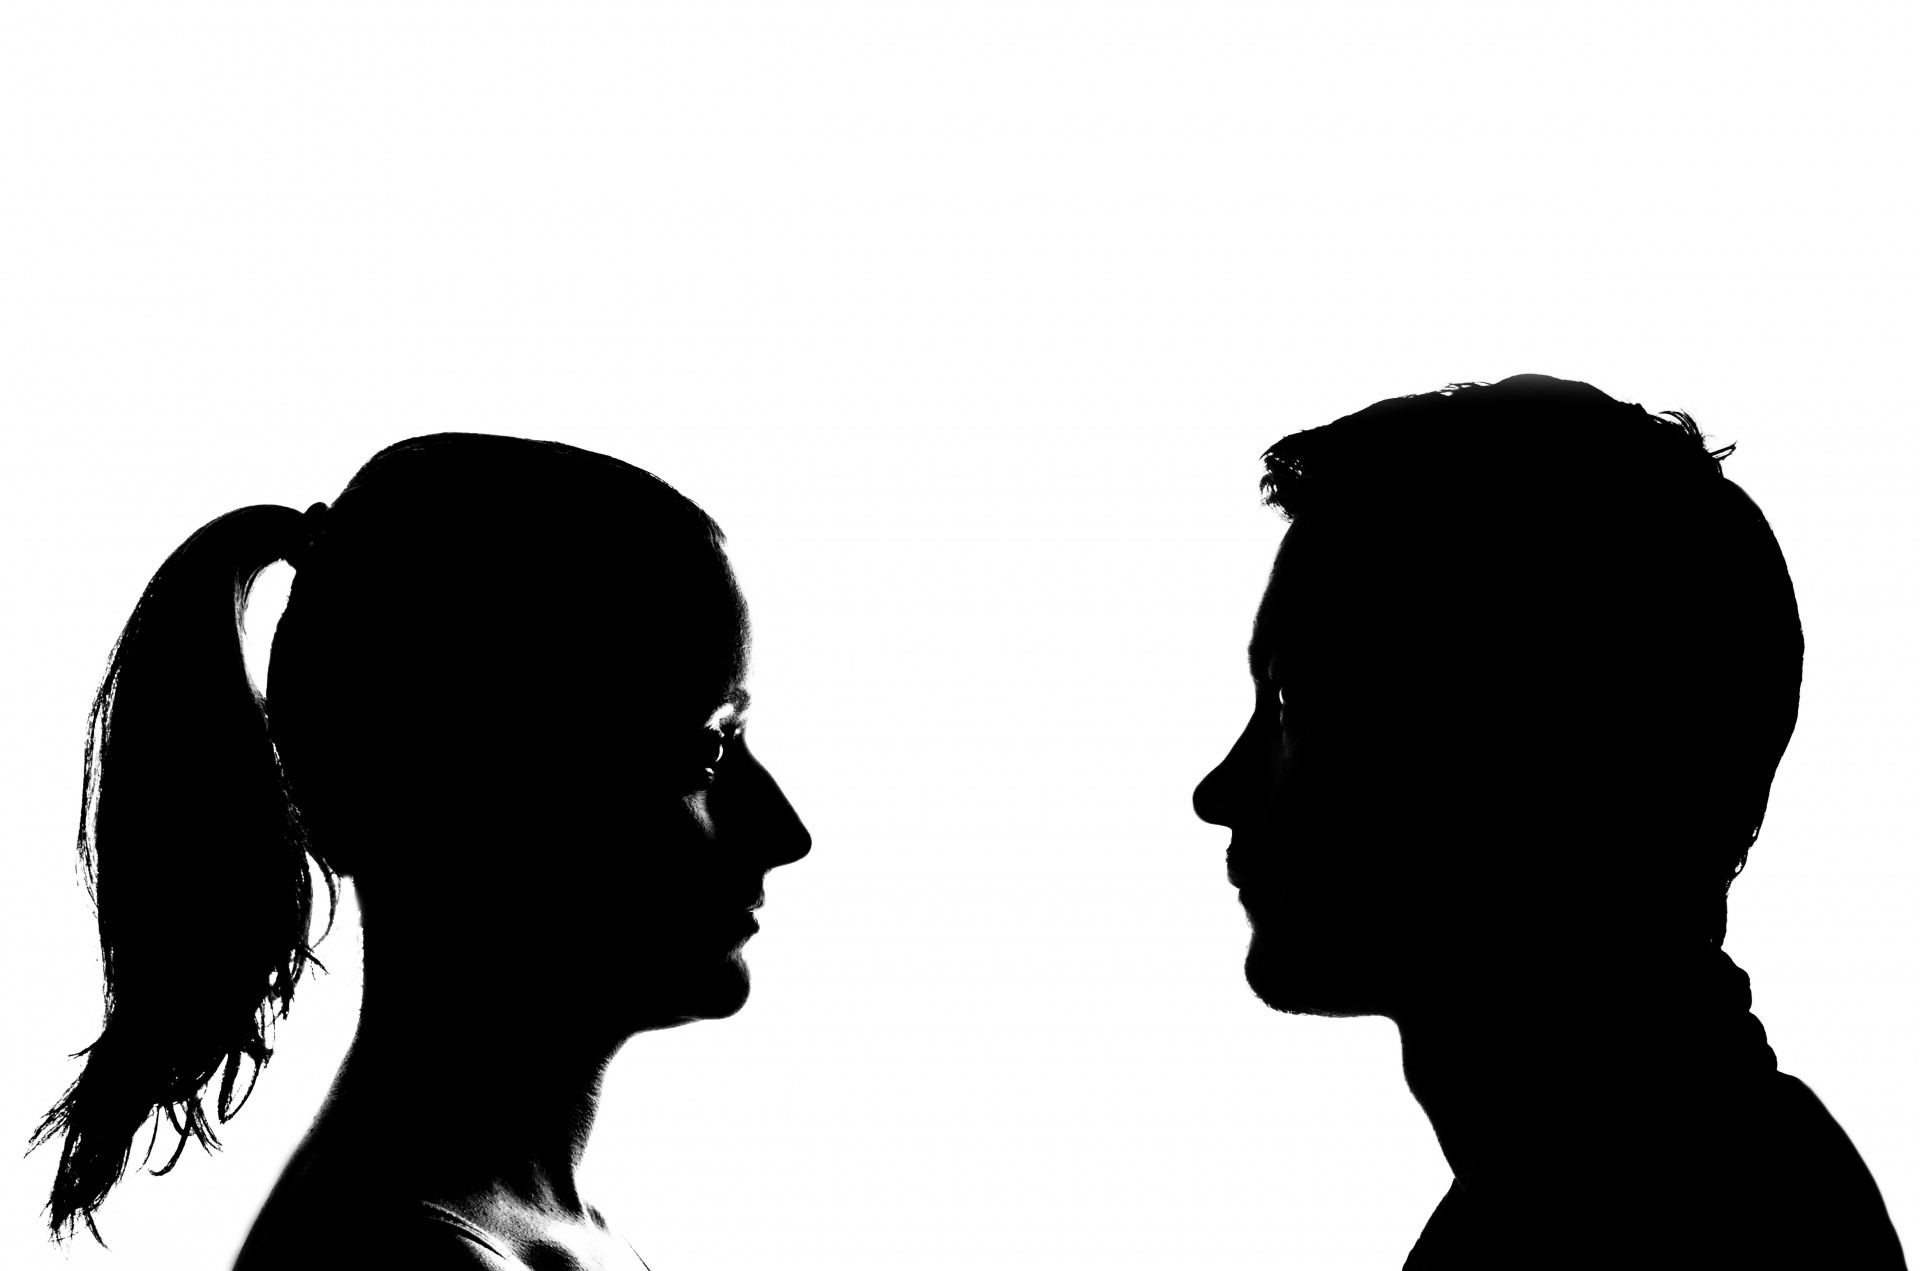
hand, man, silhouette, person, abstract, black and white, people, girl, woman, hair, white, boy, isolated, profile, male, female, pattern, portrait, model, finger, human, black, hairstyle, brand, font, face, art, illustration, head, emotion, interaction, sense, monochrome photography